Marcus Fysh

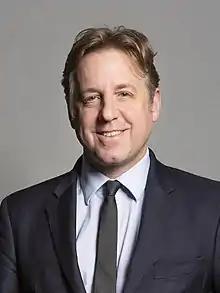
Official portrait, 2019

Marcus John Hudson Fysh (born 8 November 1970) is a British politician and former investment manager who was the Member of Parliament (MP) for Yeovil from 2015 until he lost the seat in 2024. He served as Parliamentary Under-Secretary of State for Exports from September 2022 until 27 October 2022.